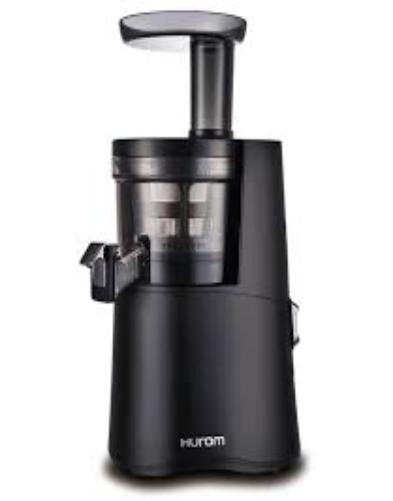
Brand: hurom
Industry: Others